Malaysian Army

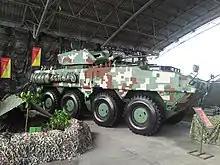
AV8 Gempita on display.

The "Rejimen Askar Melayu Diraja" ('Royal Malay Regiment') is the most senior regiment of the Malaysian Army. Its ranks are recruited from amongst the Malay population. The Regiment has 27 battalions. The 1st Battalion, the most senior in the Regiment, currently undertakes ceremonial and Royal Guard duties. The remainder are configured as 20 Standard Infantry Battalions, three Mechanised Infantry Battalions and three Parachute Infantry Battalions. The regiment uses rifle green berets except the three airborne battalions that wear maroon berets.